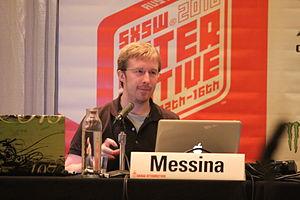
Chris Messina à South by Southwest en 2010, parlant à ""ActivityStrea.ms: Is It Getting Streamy In Here?"""